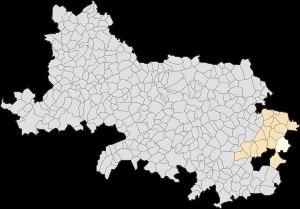
Bourlon est une commune française située dans le département du Pas-de-Calais en région Hauts-de-France.